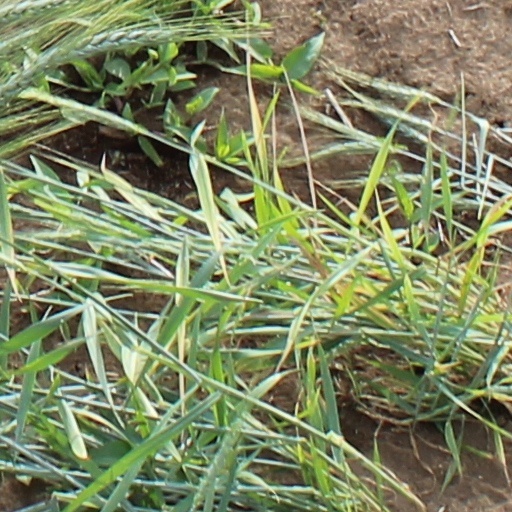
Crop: wheat